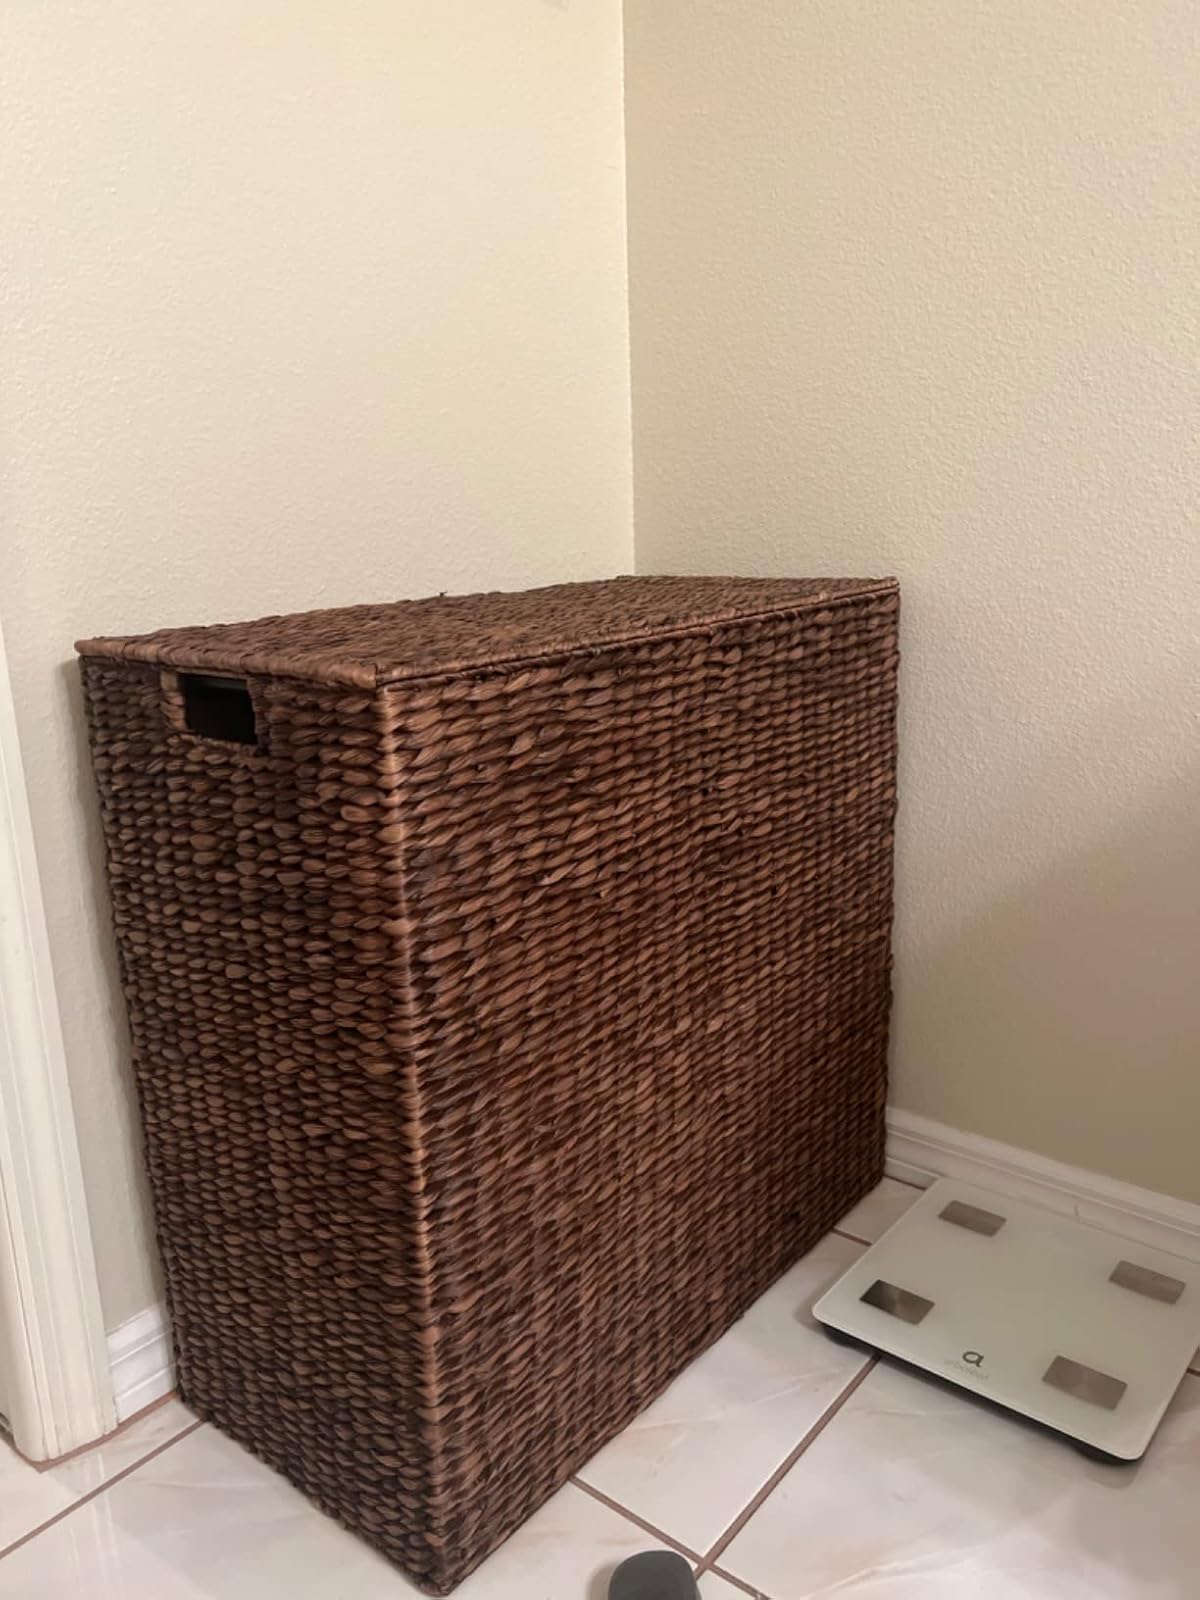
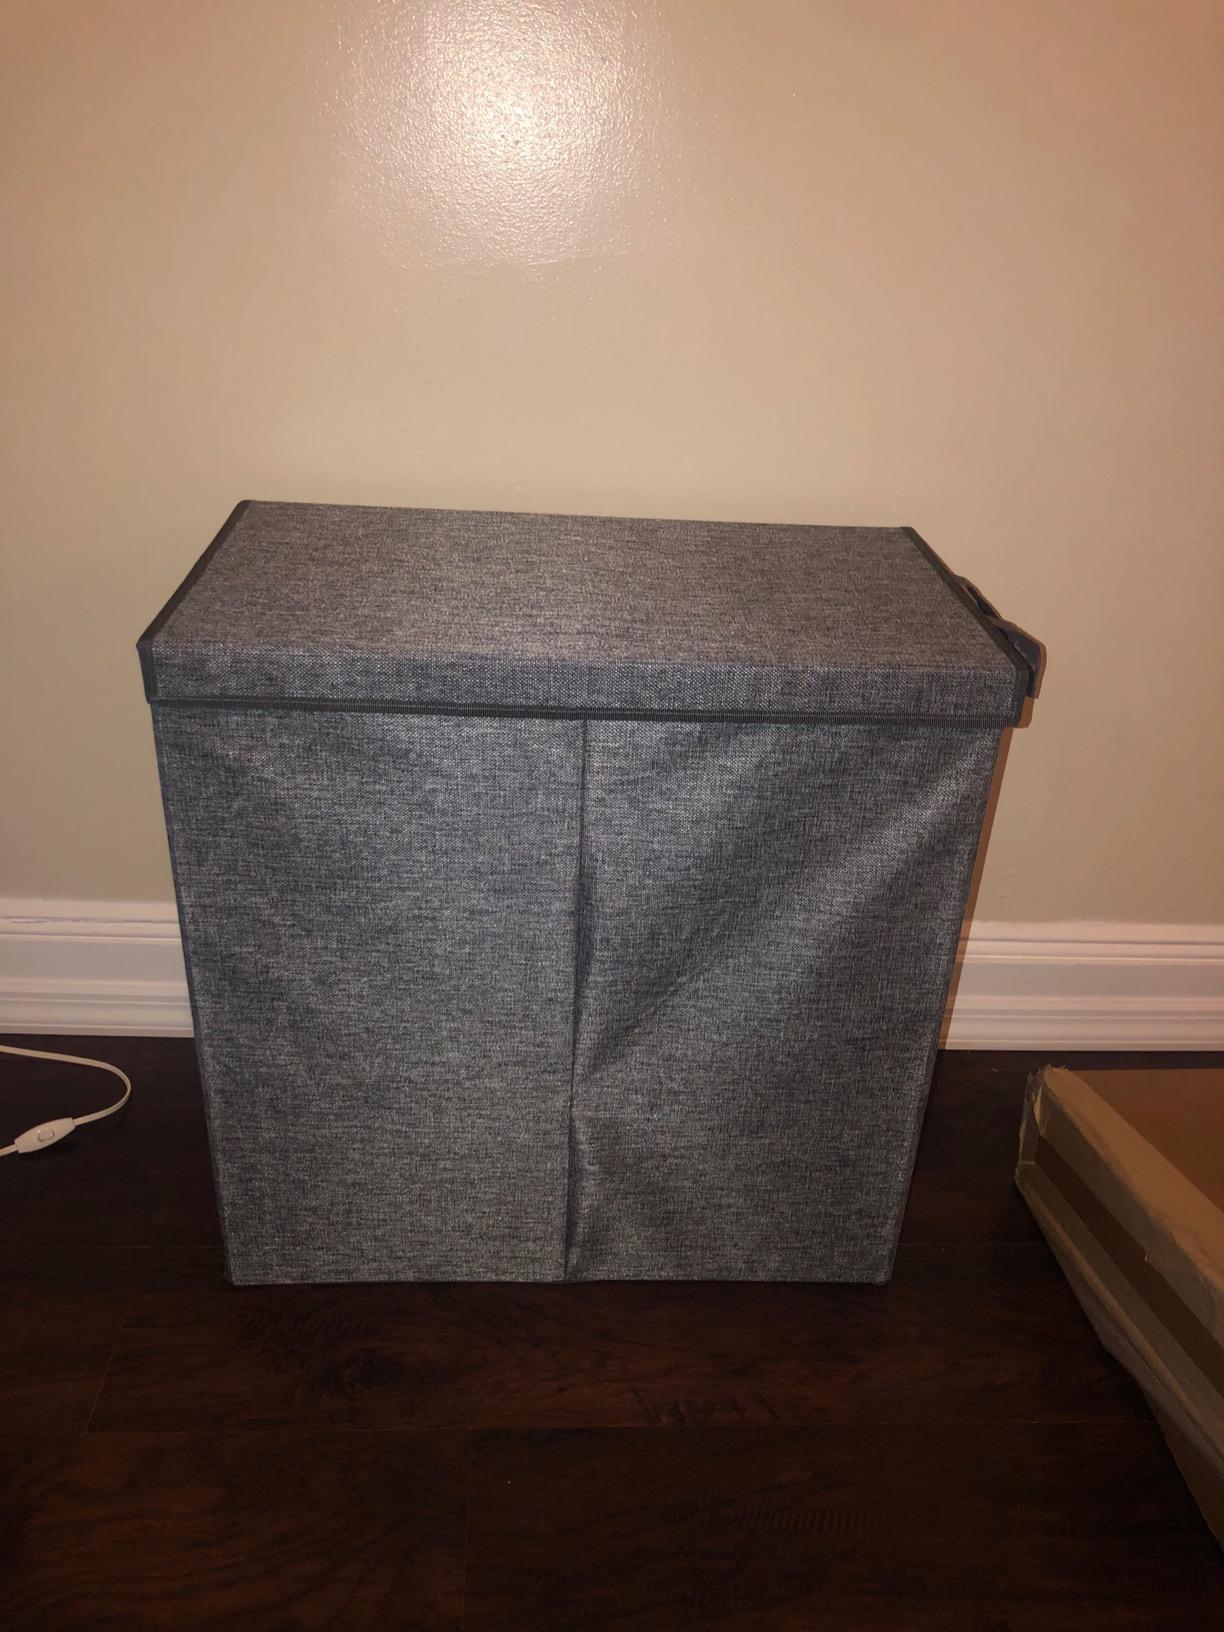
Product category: items_hamper
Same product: no